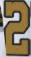
Number: 2